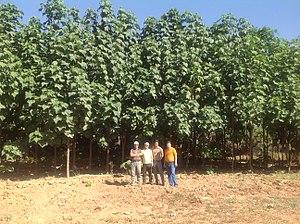
"Aras Green Economic Dawn est une société privée de conseil et de commerce récemment créée et basée dans la zone commerciale de libre échange d' Aras Free Zone à Téhéran en Iran. La société se présente comme ayant une expérience technocratique et s'est choisi comme slogan ""Build & Rebuild"".